Neurological pupil index

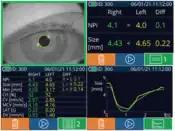
Neurological Pupil index™ (NPi®) Pupil Reactivity Assessment Scale (NeurOptics, Inc.)

Each NPi measurement taken is rated on a scale ranging from 0 to 4.9. A score equal to or above 3 means that the pupil measurement falls within the boundaries of normal pupil behavior as defined by the NPi. However, a value closer to 4.9 is more normal data than a value closer to 3. An NPi score below 3 means the reflex is abnormal, i.e., weaker than a normal pupil response, and values closer to 0 are more abnormal than values closer to 3. A difference in NPi between Right and Left pupils of greater than or equal to 0.7 may also be considered an abnormal pupil reading.